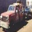
Label: truck